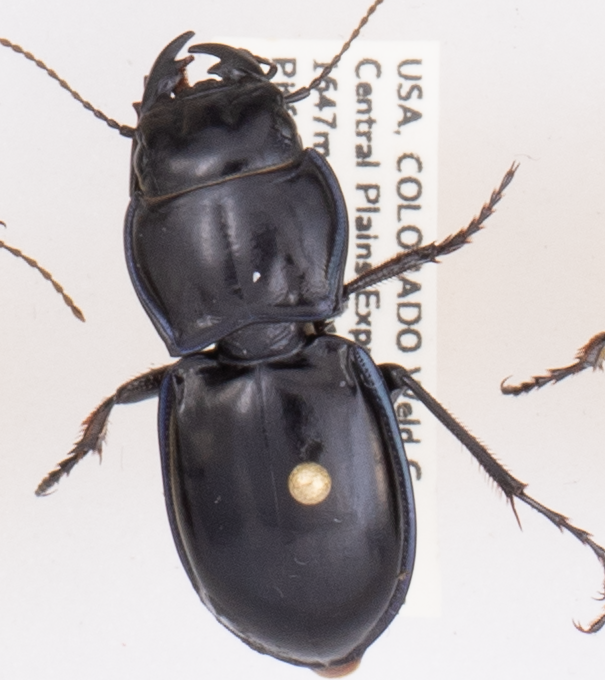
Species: Pasimachus elongatus
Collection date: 2020-08-05
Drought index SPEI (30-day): -0.884
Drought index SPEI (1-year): -0.71
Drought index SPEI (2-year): -0.058